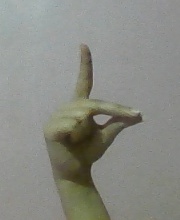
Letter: ta